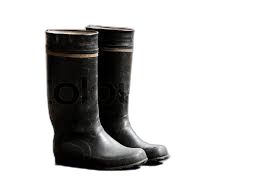
Waste category: shoes